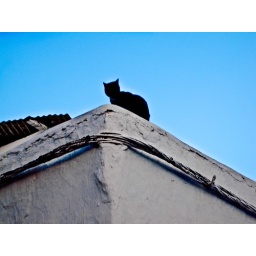
Black in the blue sky